Royal Festival Hall

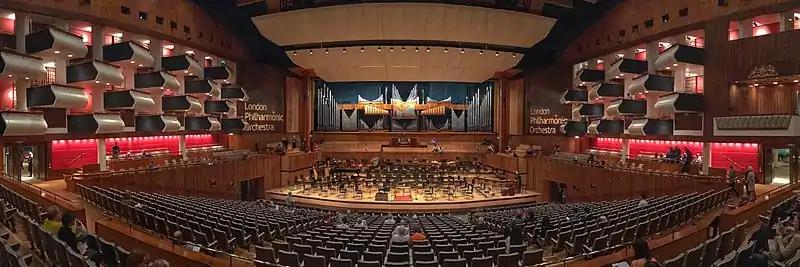
Hall Interior

A water source heat pump was used to heat the building in the winter and cool the building in the summer. Water was extracted from the River Thames below Hungerford Bridge using a centrifugal pump. Heat was extracted from the river water using a heat pump. The compressors were driven by two Rolls-Royce Merlin engines, adapted to run on town gas. It was highly successful, providing both heating and cooling for the Hall, but over-sized, and was sold off after the Festival of Britain.